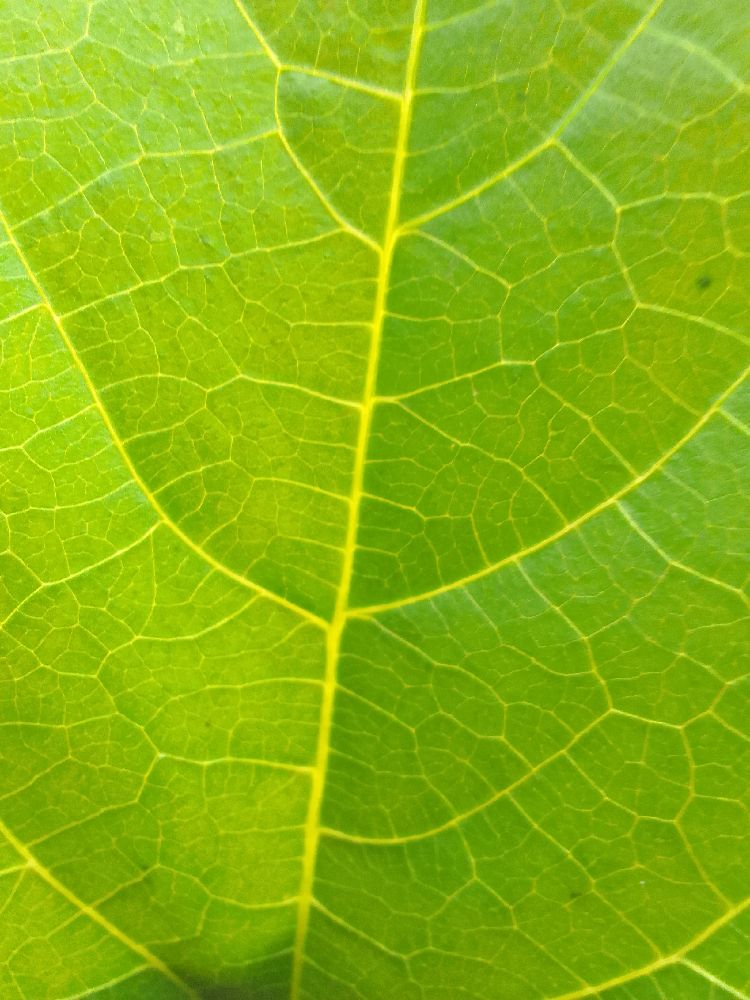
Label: healthy